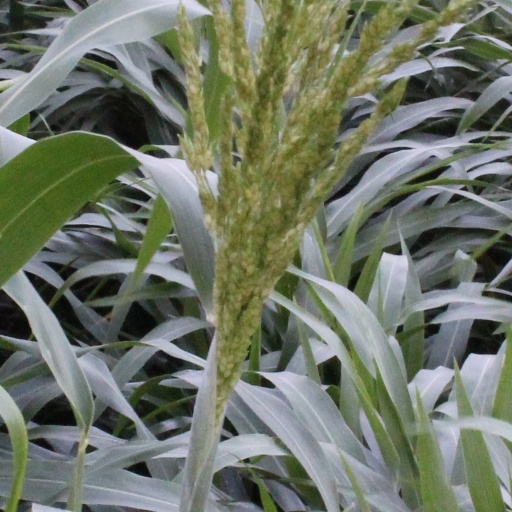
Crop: sorghum